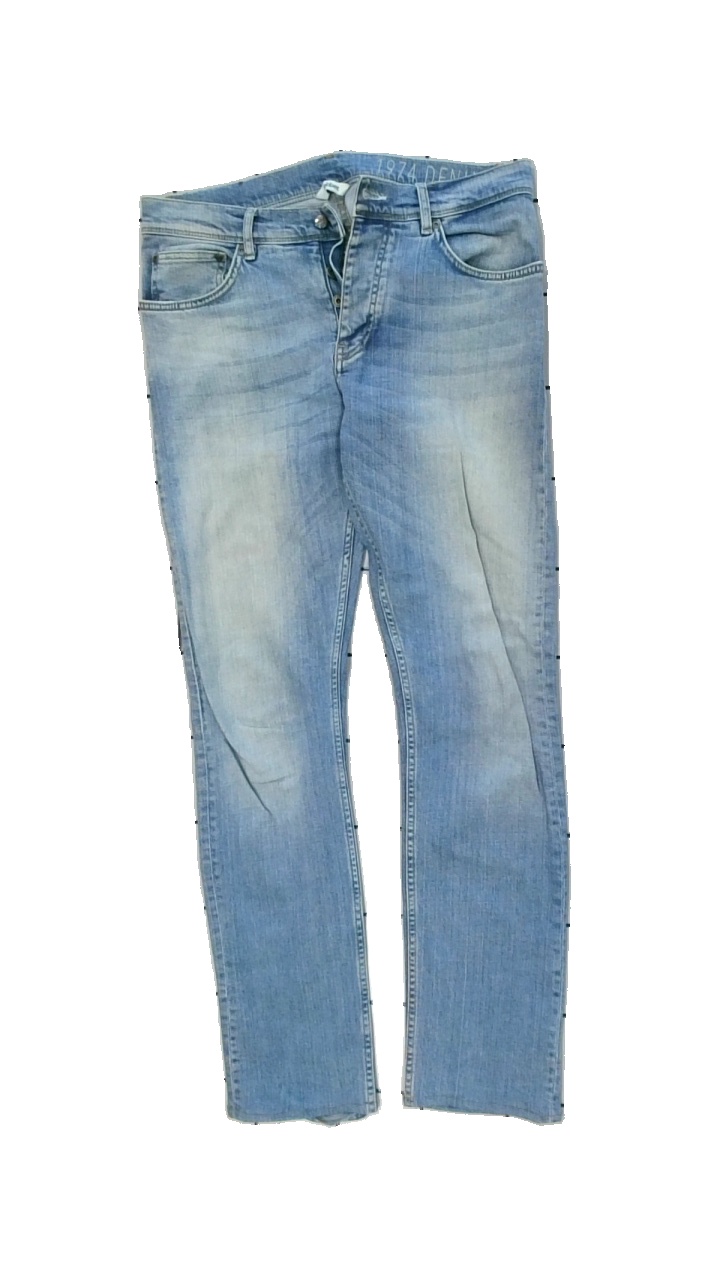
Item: Trousers (Ladies)
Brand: Dobber
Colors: Blue
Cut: Regular
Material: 100% cotton
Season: All
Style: Denim
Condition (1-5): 2
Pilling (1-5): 5
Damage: marks of stretching, very heavily sunbleached
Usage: Export
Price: <50